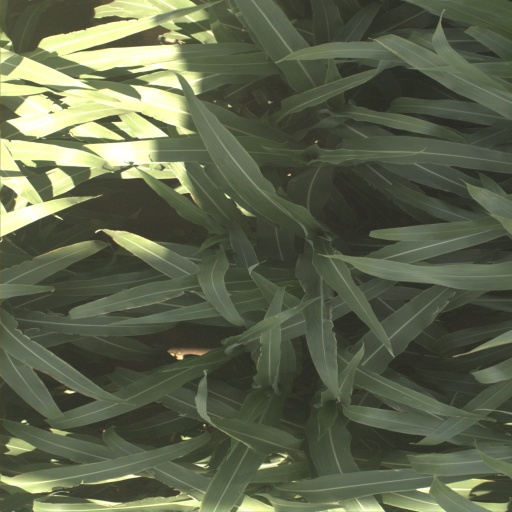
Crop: sorghum